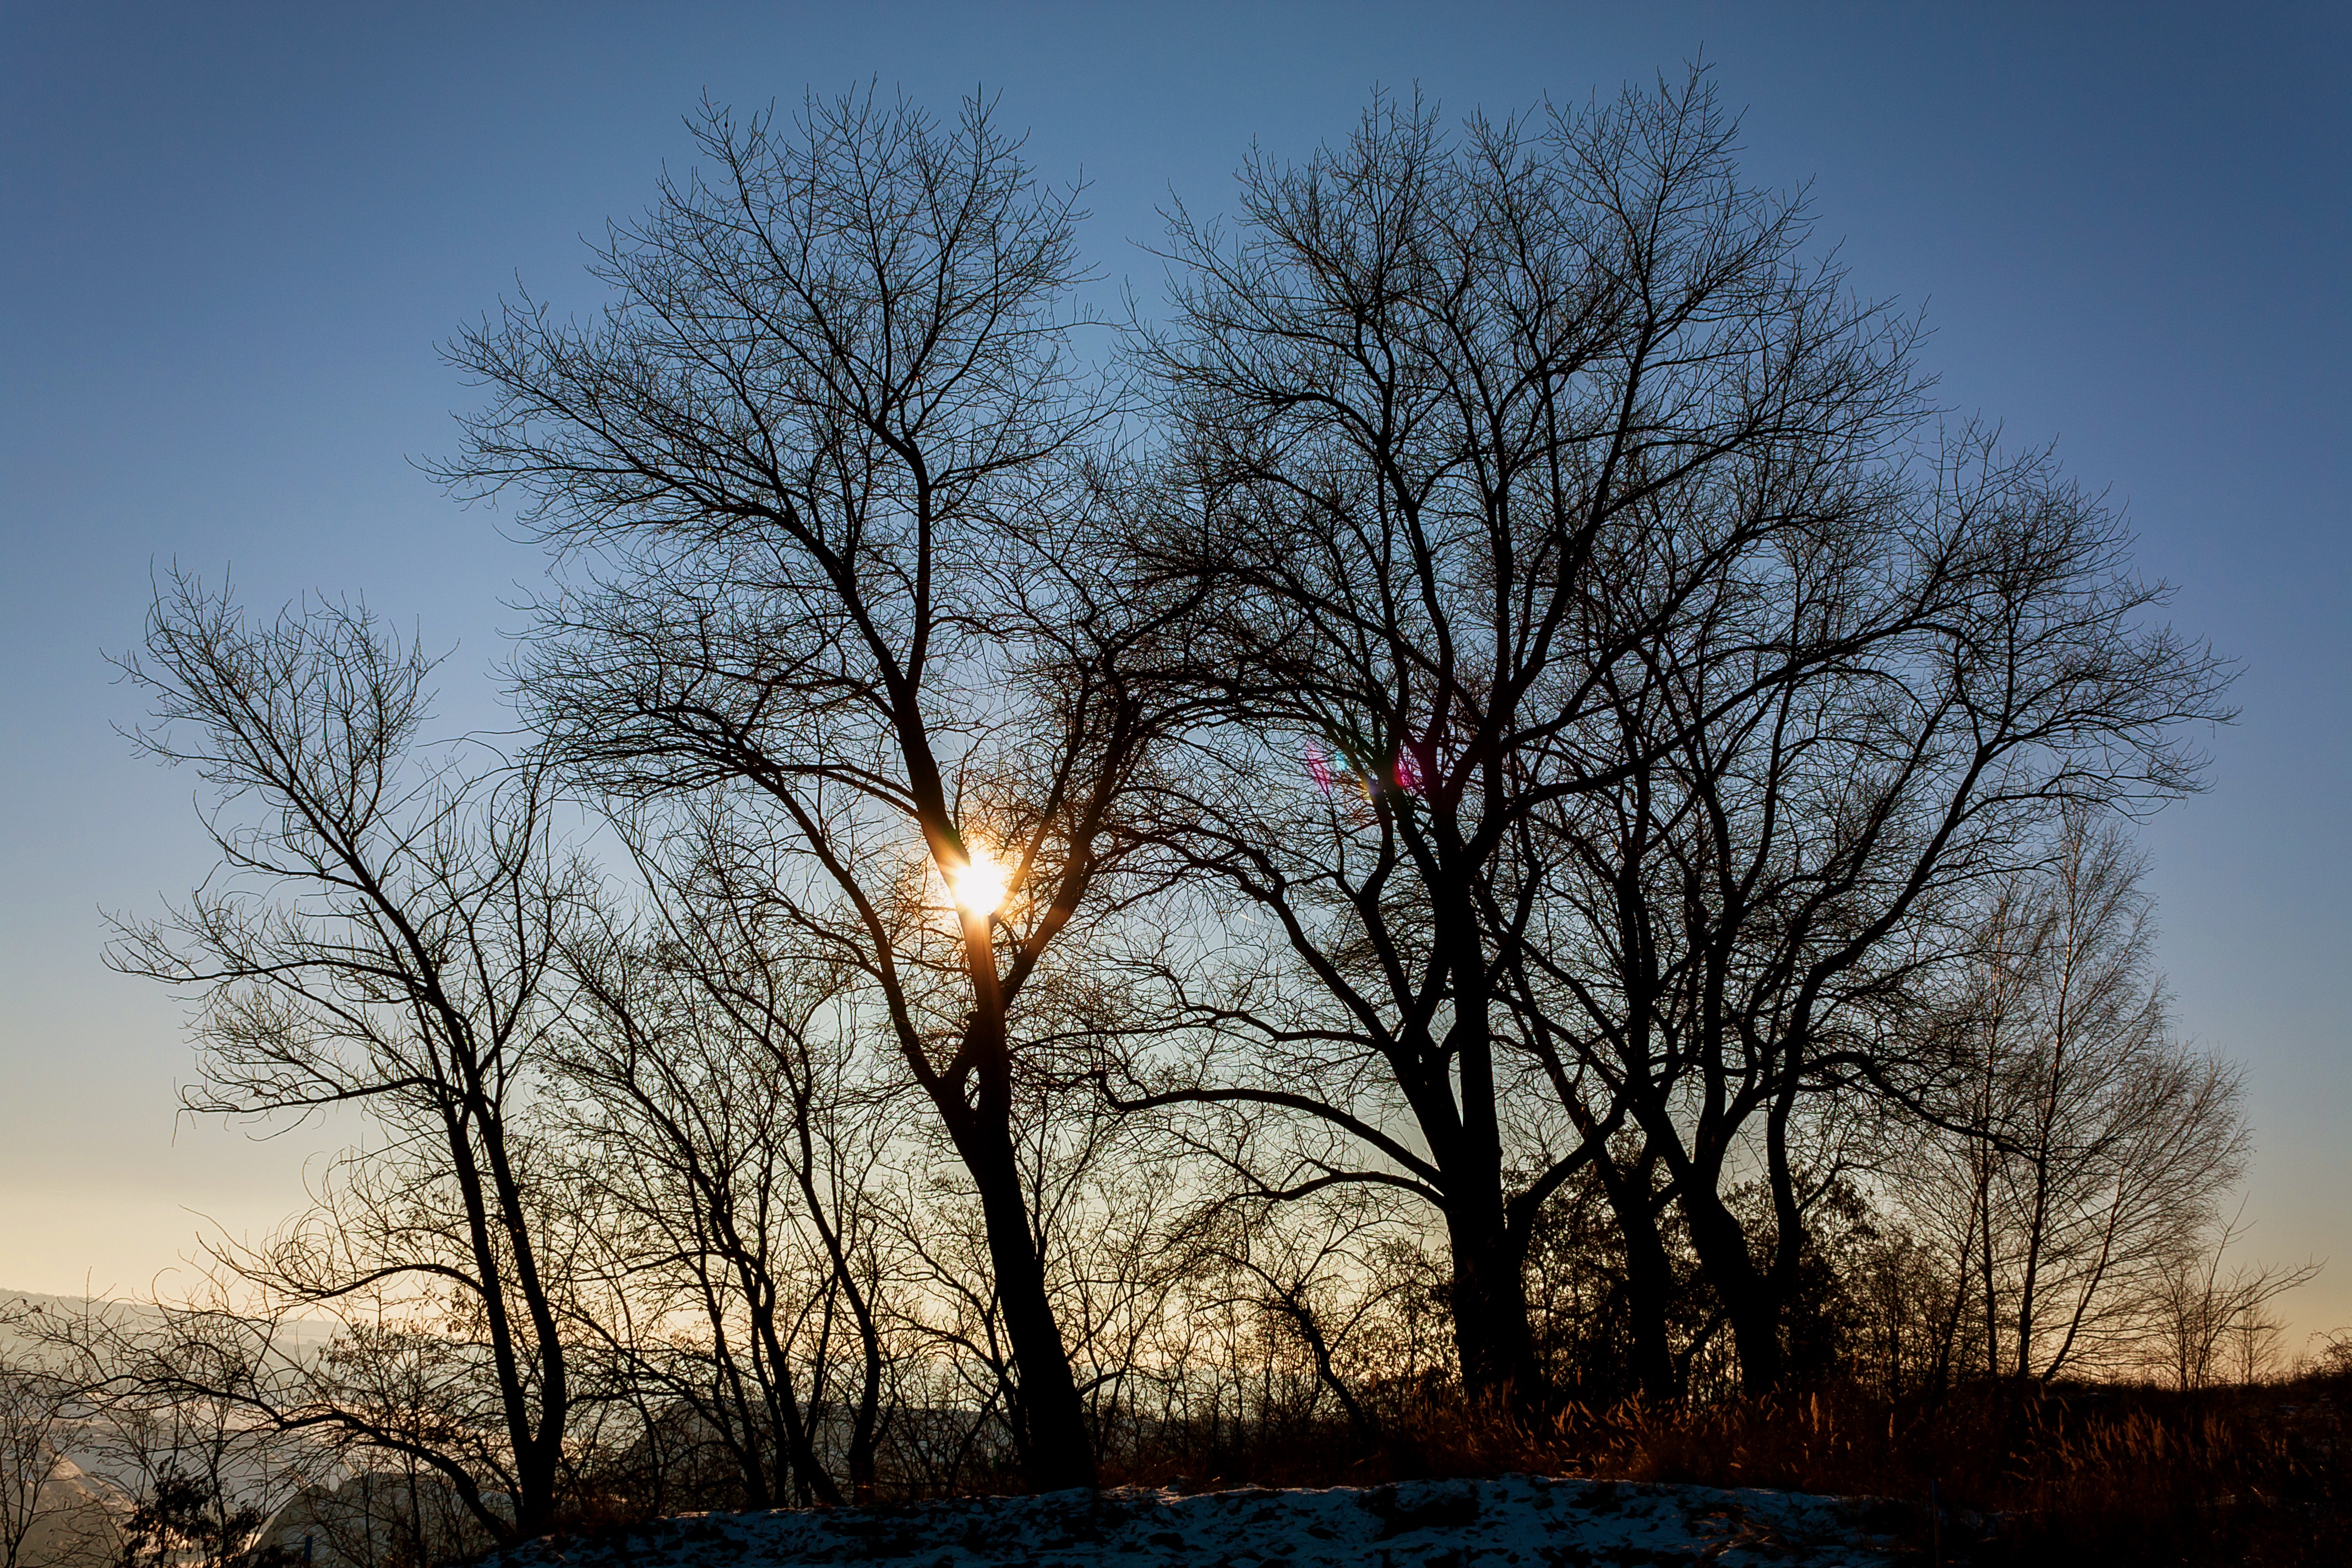
landscape, tree, nature, branch, silhouette, snow, winter, cloud, plant, sky, sun, sunrise, sunset, sunlight, morning, frost, dawn, dusk, evening, reflection, autumn, weather, season, trees, evening sun, atmospheric phenomenon, woody plant